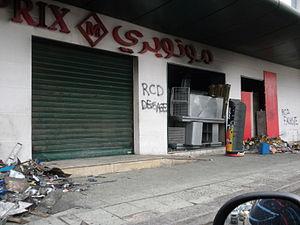
La transition démocratique en Tunisie est une période historique de l'histoire de la Tunisie contemporaine qui se déroule après la révolution consécutive à la fuite du président Zine el-Abidine Ben Ali, le 14 janvier 2011. Elle débute le 15 janvier 2011, date de l'investiture du président par intérim Fouad Mebazaa.